Jean-Bédel Bokassa

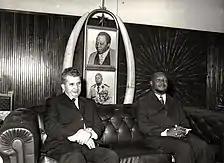
Ceaușescu and Bokassa in 1972

The "friendly and fraternal" cooperation with France—according to Bokassa's own terms—reached its peak with the imperial coronation ceremony of Bokassa I on 4 December 1977. The French Defence Minister sent a battalion to secure the ceremony; he also lent seventeen aircraft to Bokassa's government, and even assigned French Navy personnel to support the orchestra. The coronation ceremony lasted for two days and cost 10 million GBP, more than the annual budget of the CAR. The ceremony was organized by French artist Jean-Pierre Dupont, and Bokassa's ornate crown was made by Parisian jeweller Claude Bertrand. Bokassa sat on a two-ton throne modeled in the shape of a large eagle made from gilded bronze.